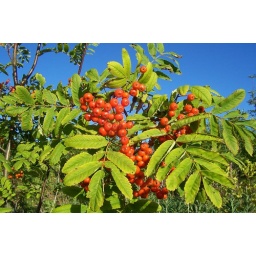
All the rowan trees in How Tun Woods are full of bright orange berries.